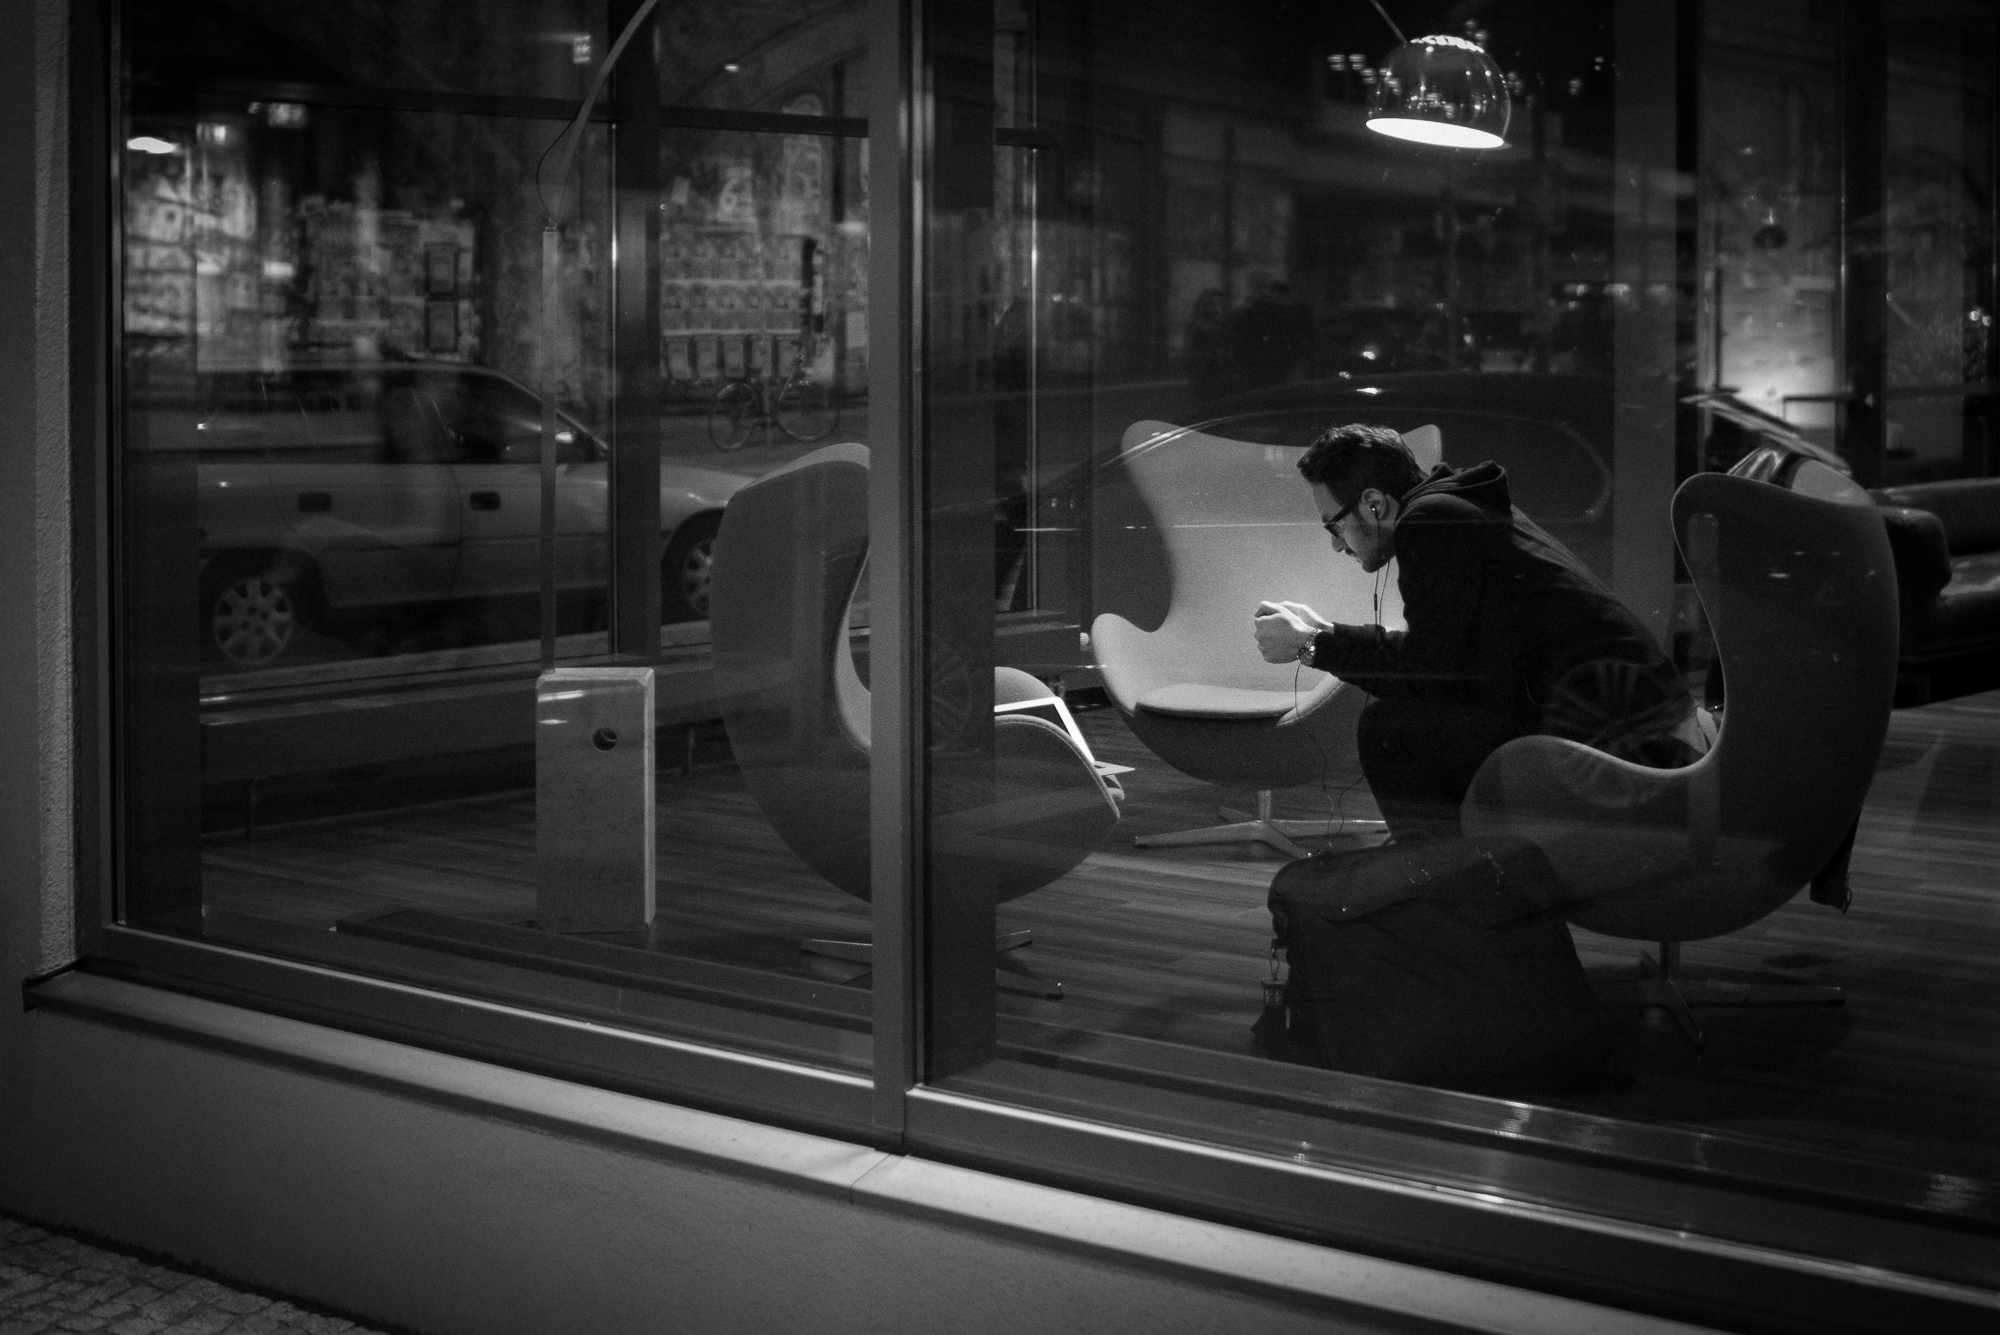
light, black and white, white, street, night, photography, darkness, nikon, black, monochrome, lighting, design, photograph, 28mm, berlin, streetphoto, shape, d800, monochrome photography, film noir